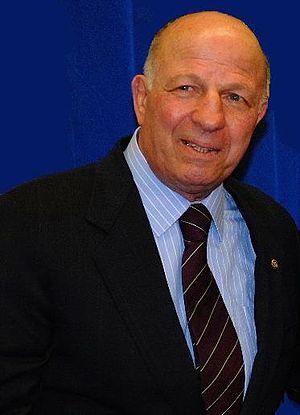
Alessandro Mazzinghi, dit Sandro Mazzinghi, est un boxeur italien né à Pontedera le 3 octobre 1938 et mort dans la même ville le 22 août 2020.